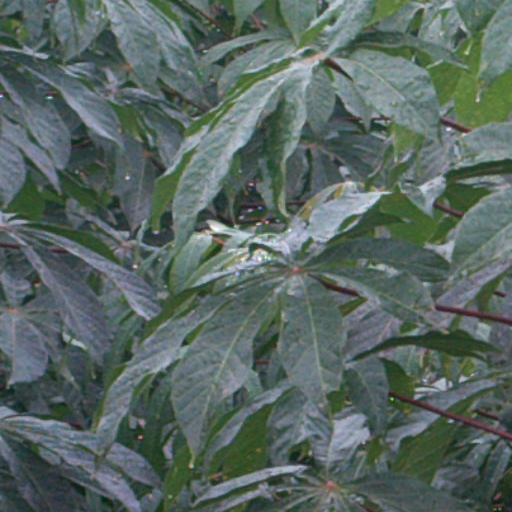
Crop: cassava